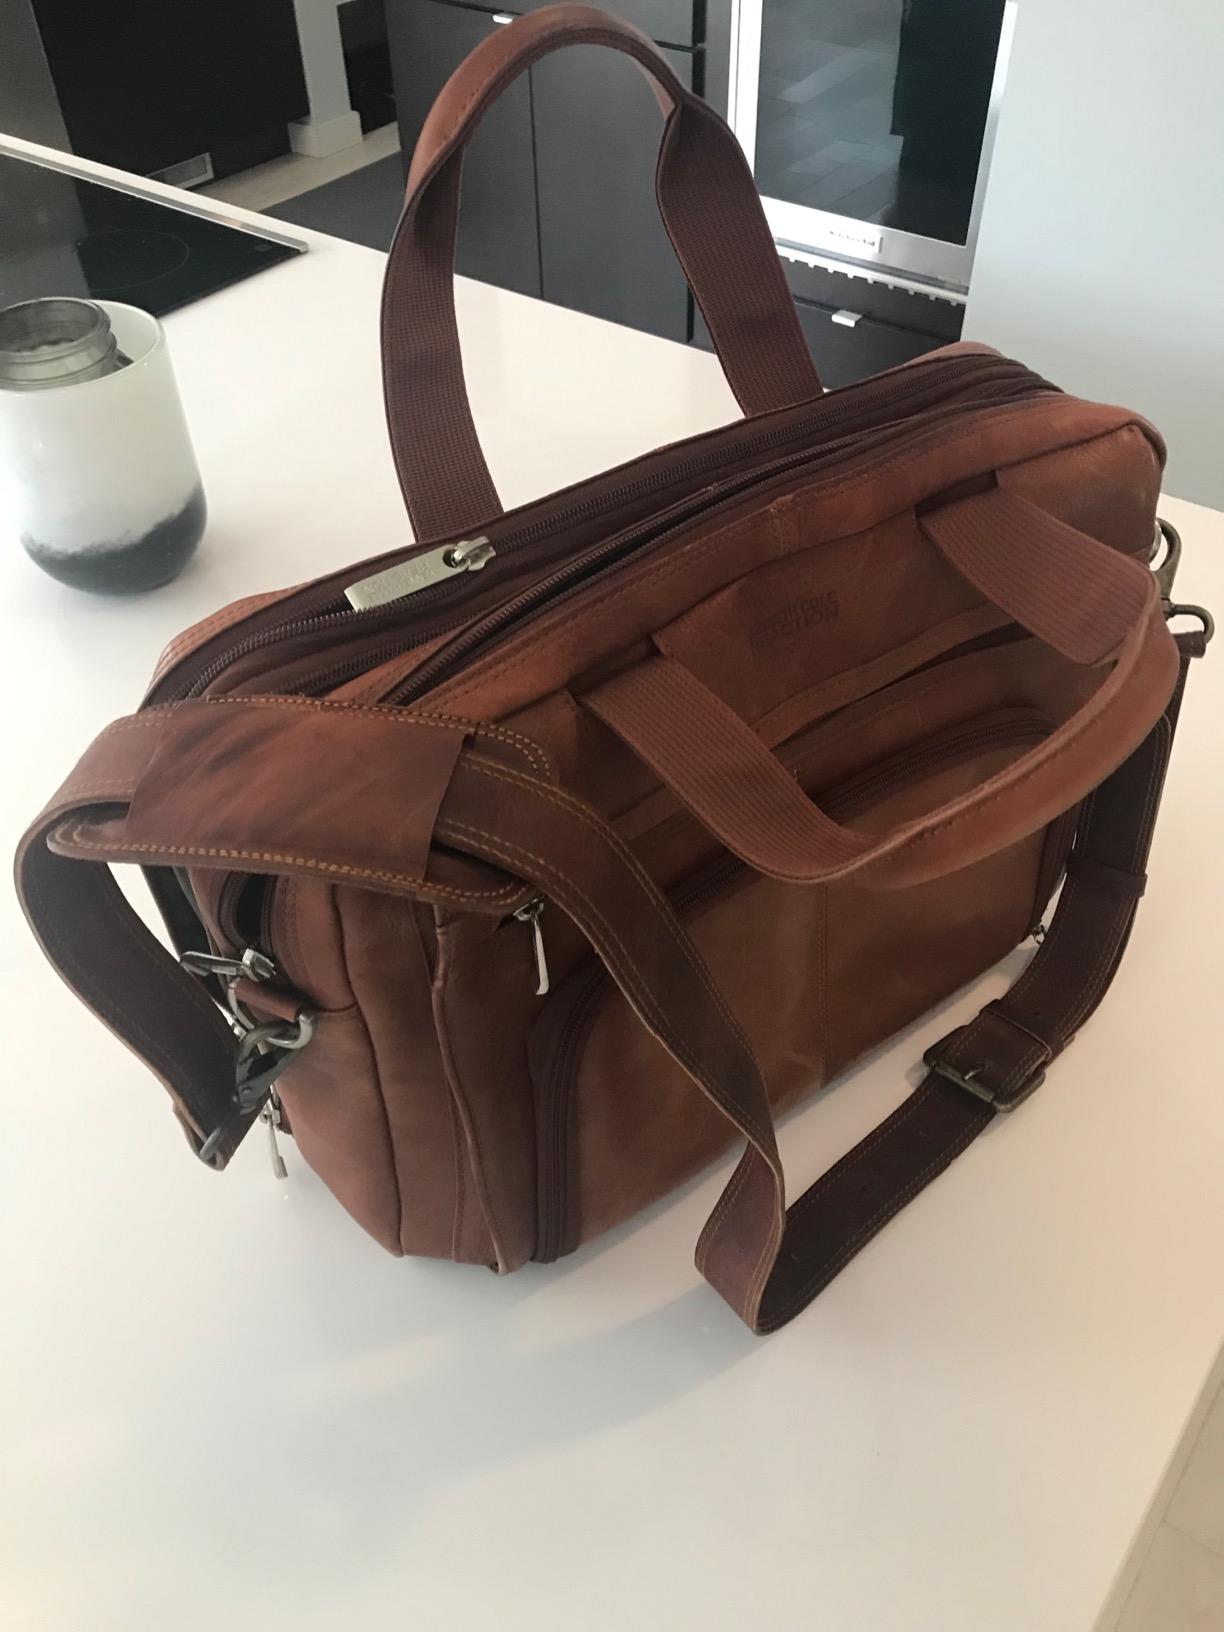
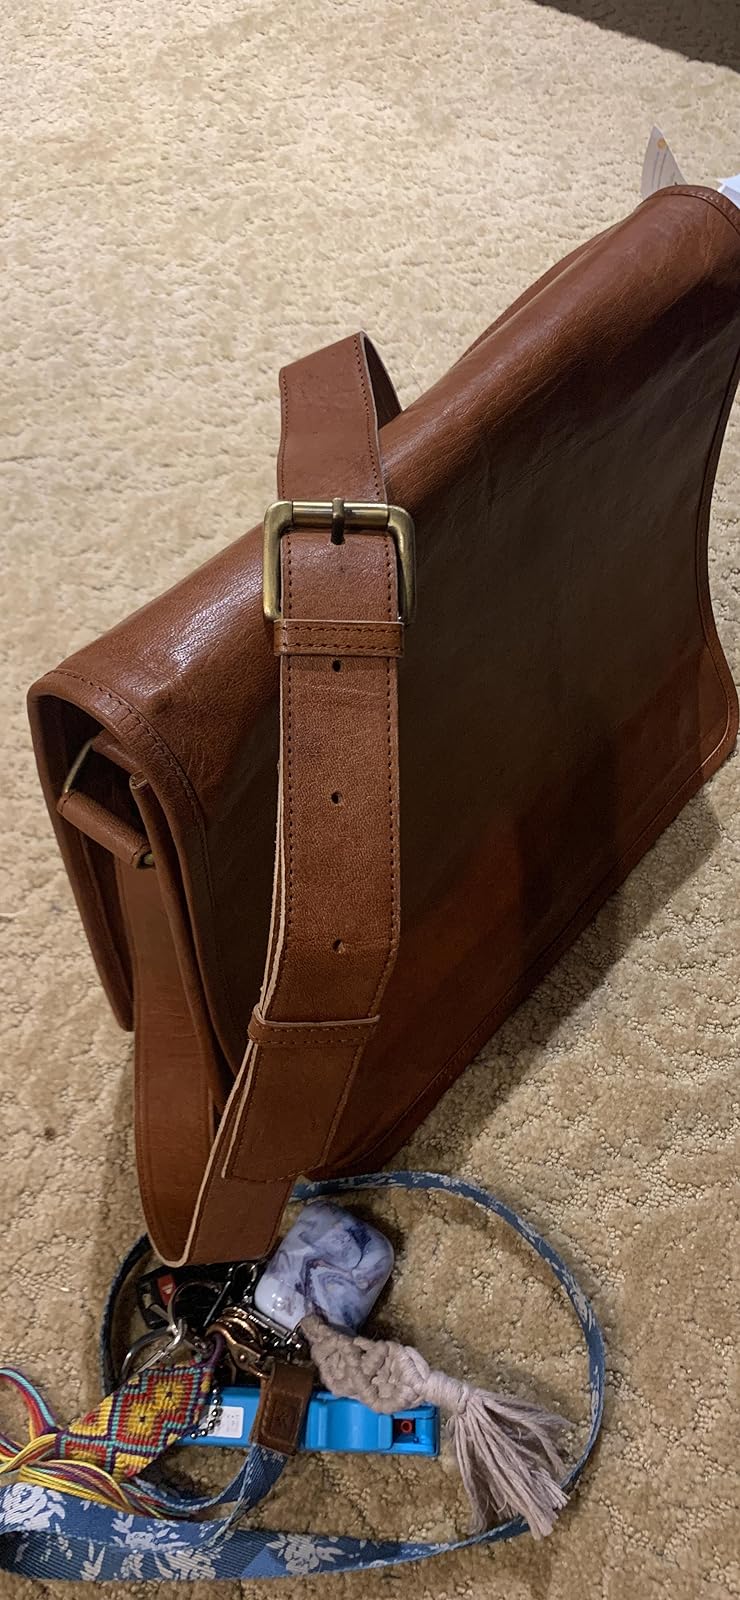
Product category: bag
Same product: no